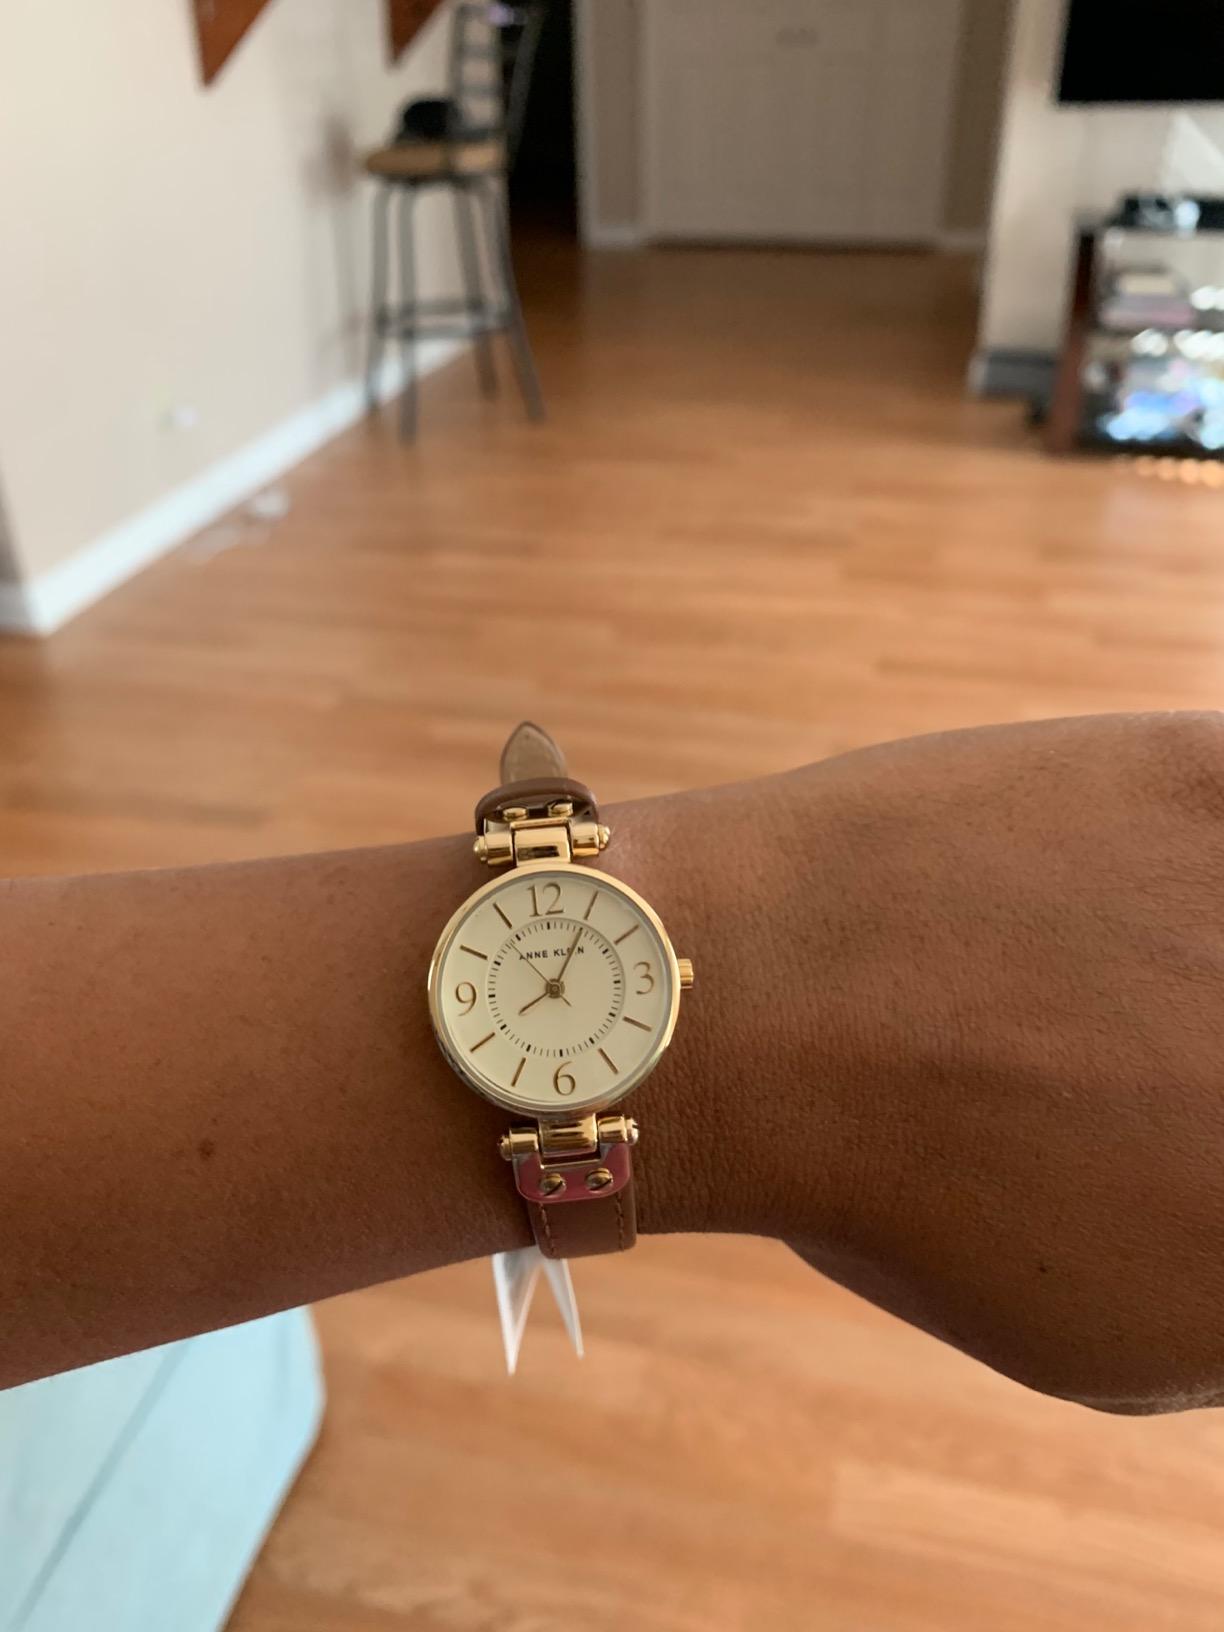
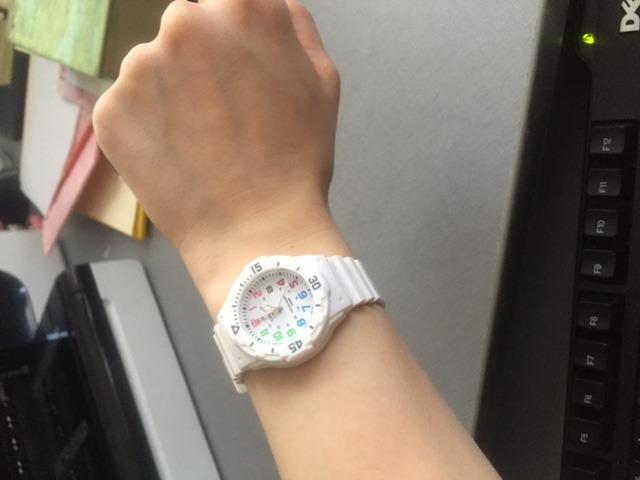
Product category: accessories_watch
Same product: no